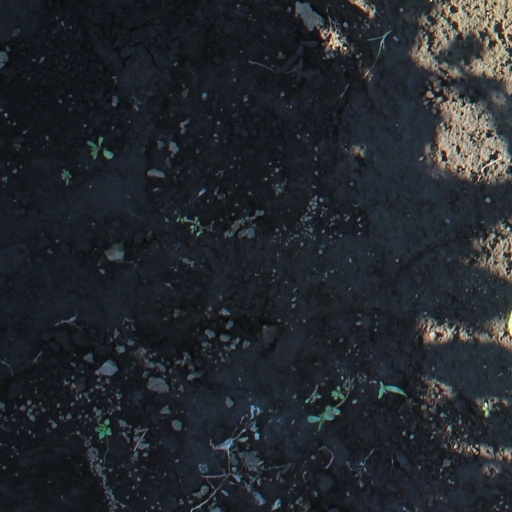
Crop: soybean